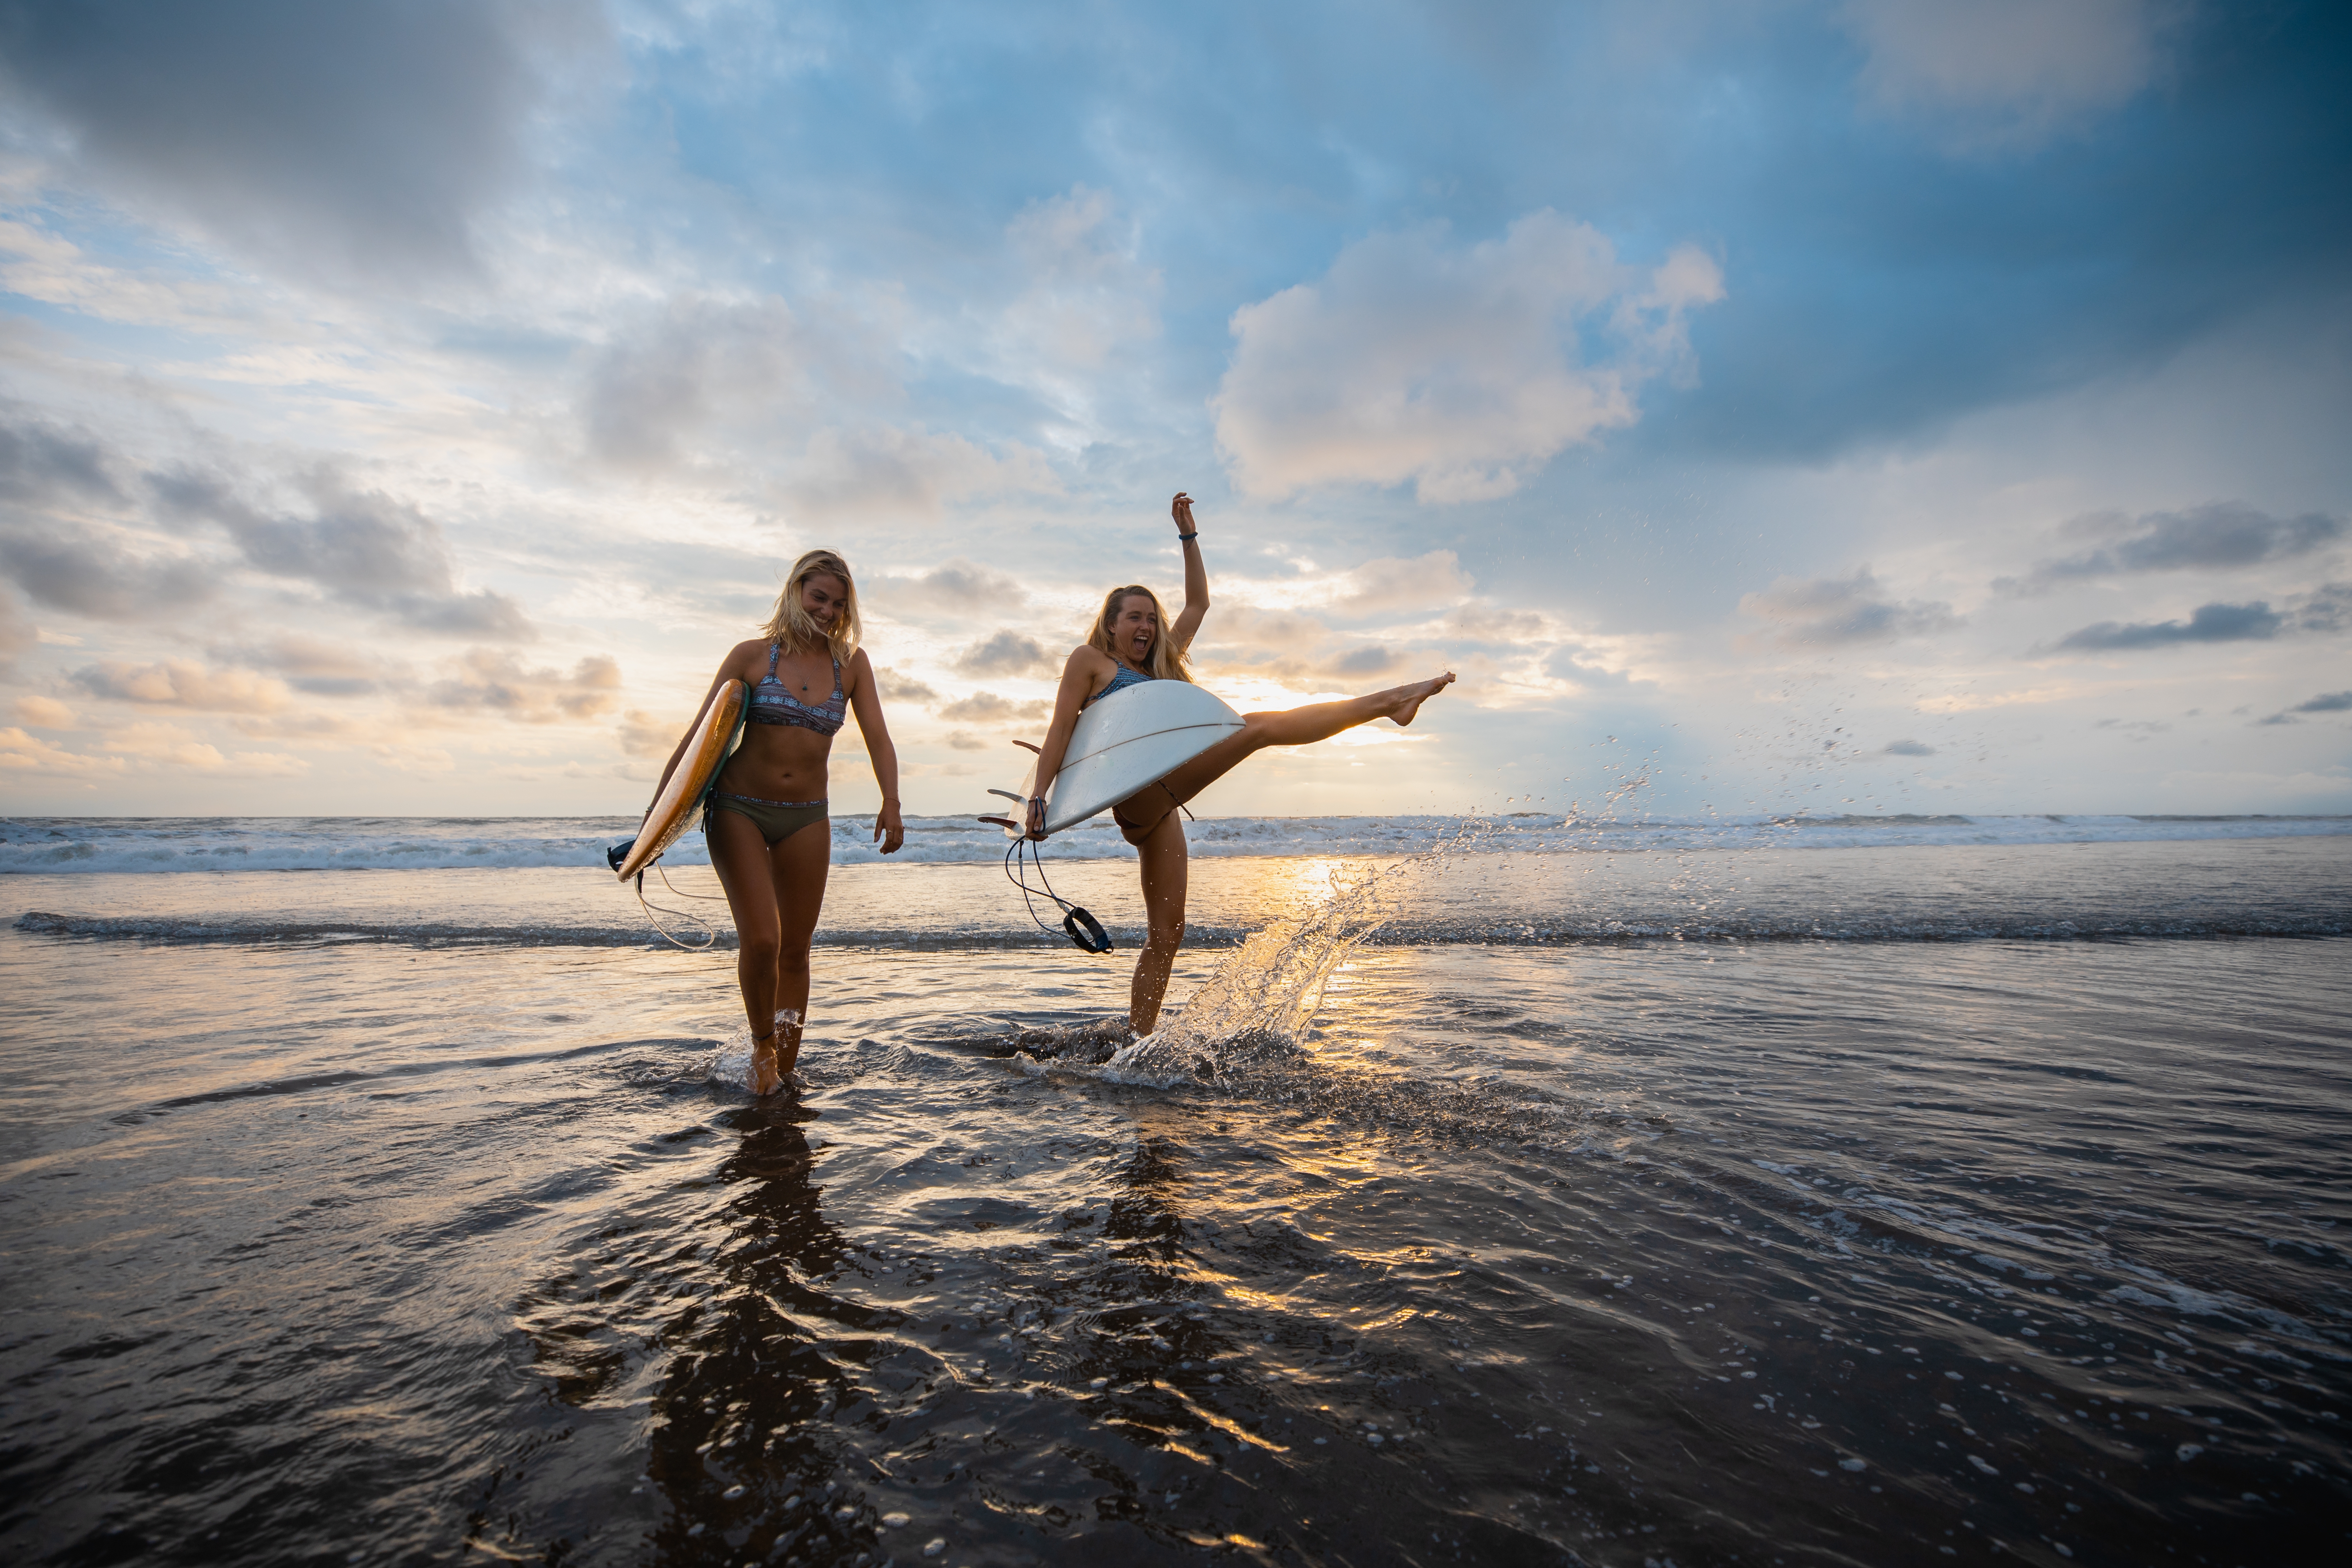
women, model, people, girl, photography, People on beach, People in nature, sky, water, fun, sea, happy, horizon, ocean, friendship, vacation, reflection, summer, cloud, beach, wave, sunlight, coast, jumping, flash photography, gesture, love, sunset, tourism